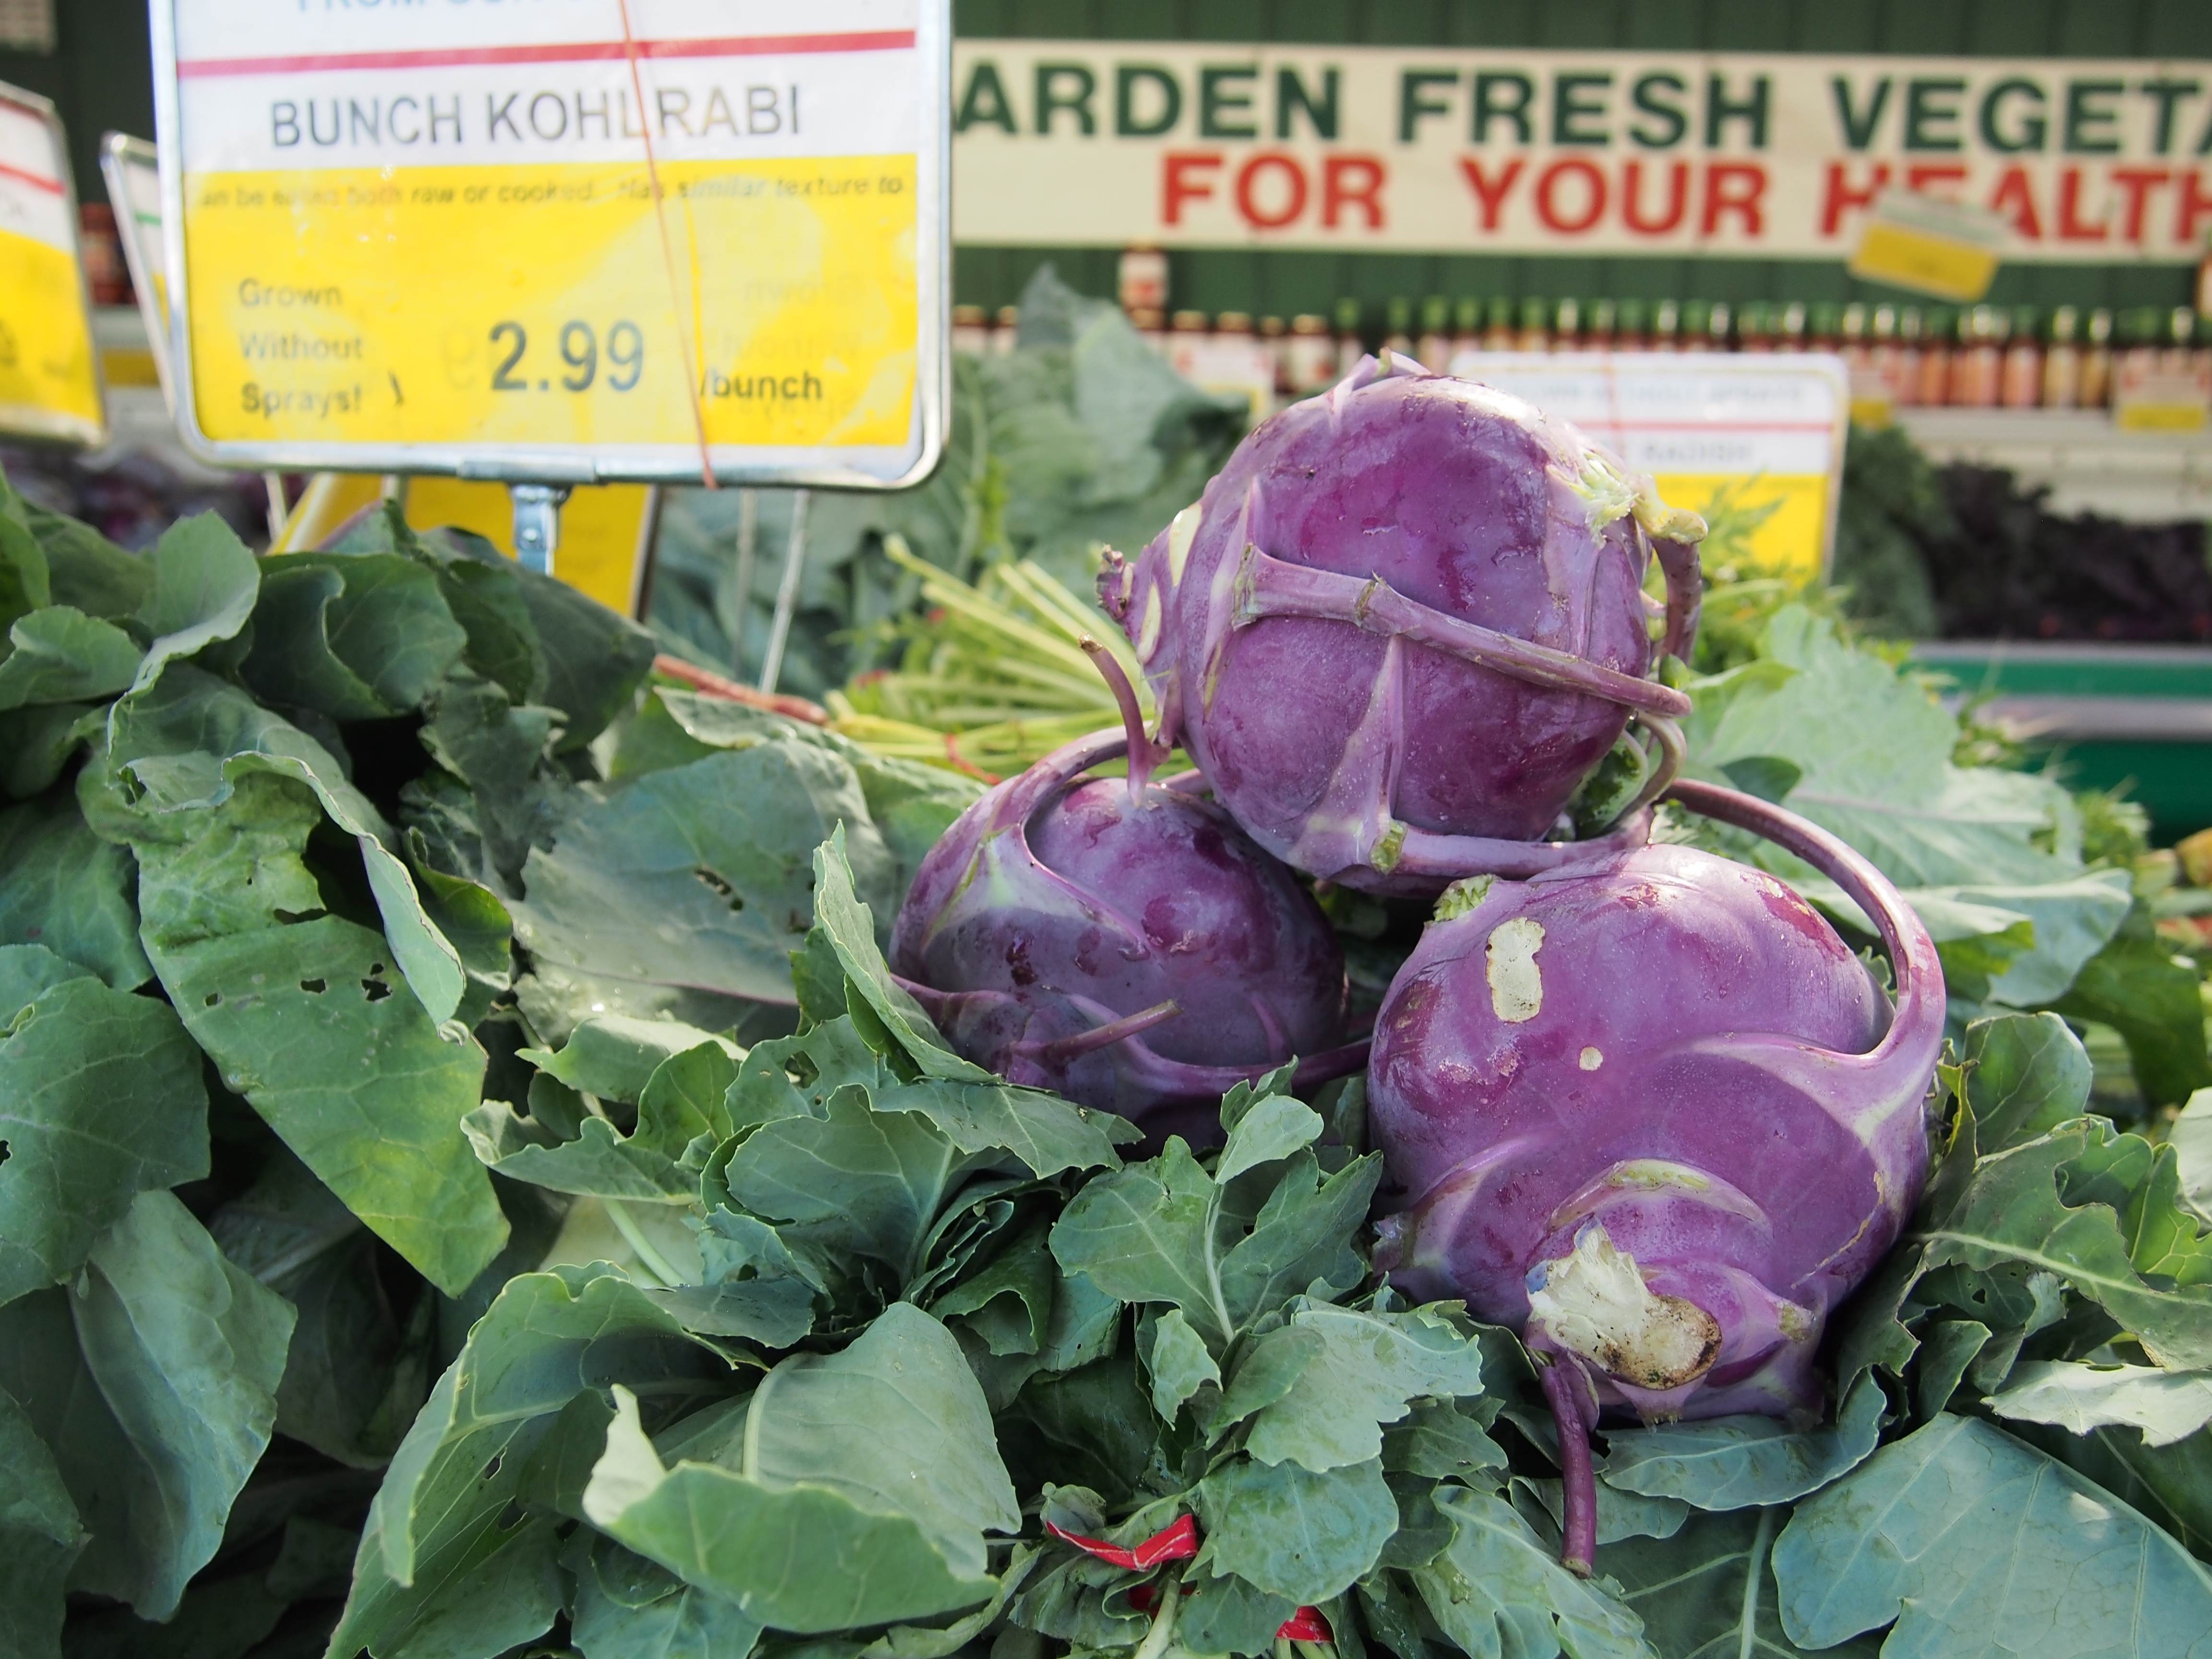
plant, flower, purple, food, produce, vegetable, healthy, floristry, veggies, crunchy, kohlrabi, flowering plant, annual plant, land plant